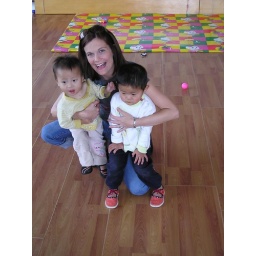
The little girl in the yellow shirt has been adopted by a family in the states!